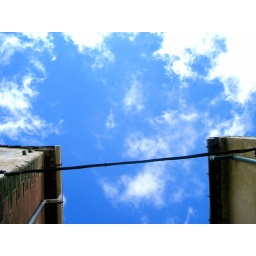
blue sky in tollos